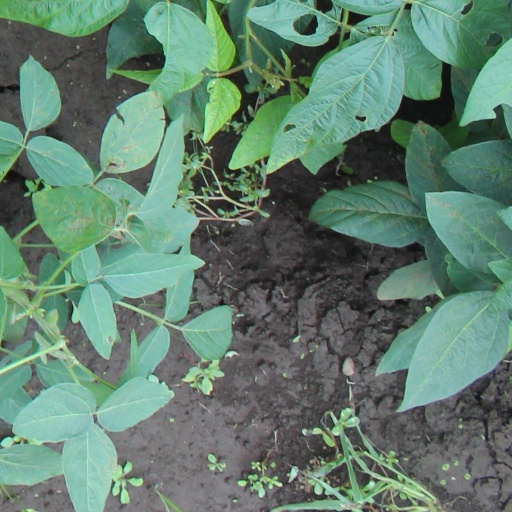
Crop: soybean